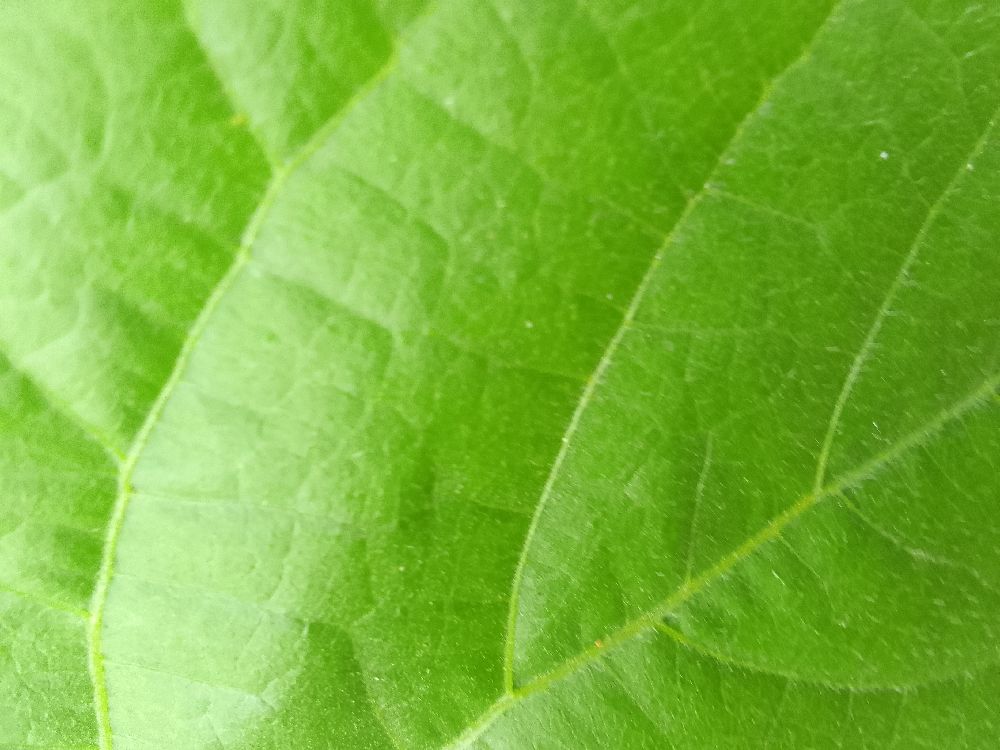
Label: healthy